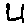
Label: 4